Le Déjeuner sur l'herbe (Monet, Paris)

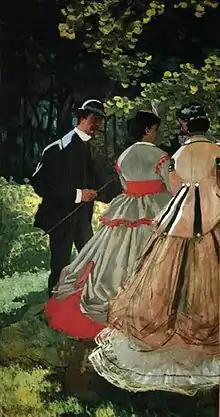
Claude Monet, (left panel), Musée d'Orsay, Paris

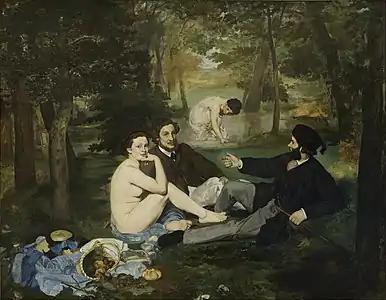
Edouard Manet, "Le Déjeuner sur l'herbe," 1863

The painting depicts twelve people clothed in the Parisian fashion of the time. They are having a picnic near a forest glade. The people are gathered around a white picnic blanket, surrounded by fruits, cake and wine. The mood in this natural space is primarily created by the play of light and shadow, caused by the deciduous tree above them. Monet favored light-tone priming to help achieve the luminosity in his paintings. According to John House, the lighting in Monet's version of the scene resembles “sparkling light effects” of nature, which differs from Manet's original, which appears illuminated by studio light.